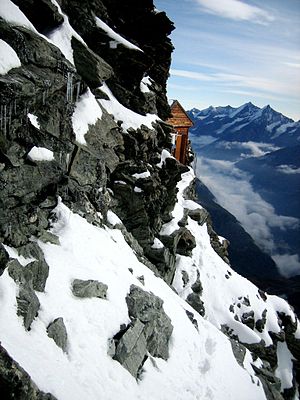
Solvayhytten
Solvay Hut
Solvayhytten er en bjerghytte på den nordøstlige højderyg af Matterhorn ved Zermatt i Wallis-Alperne. Hytten ligger i en højde af 4.003 meter og er den højst beliggende bjerghytte ejet af den Schweiziske Alpe-klub, men kan kun bruges i tilfælde af akutte problemer. Hytten er udstyret med ti senge og en nødradio.